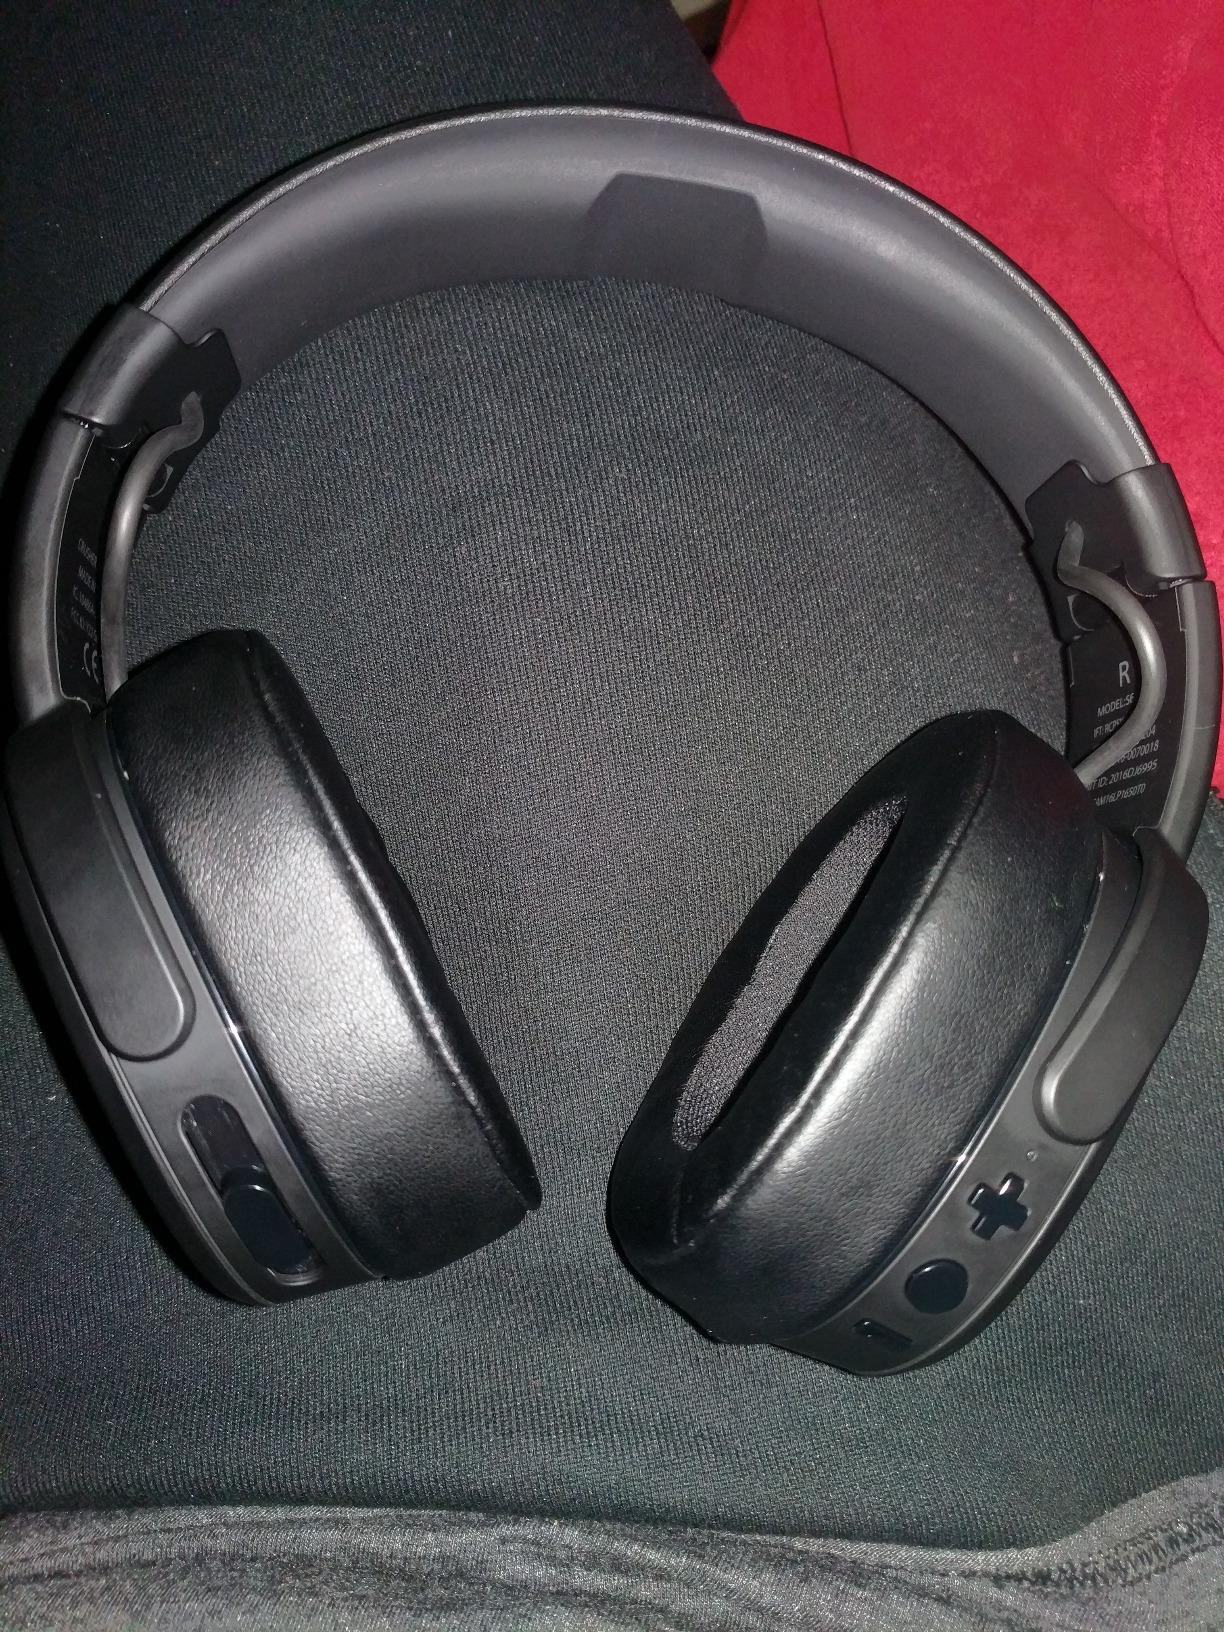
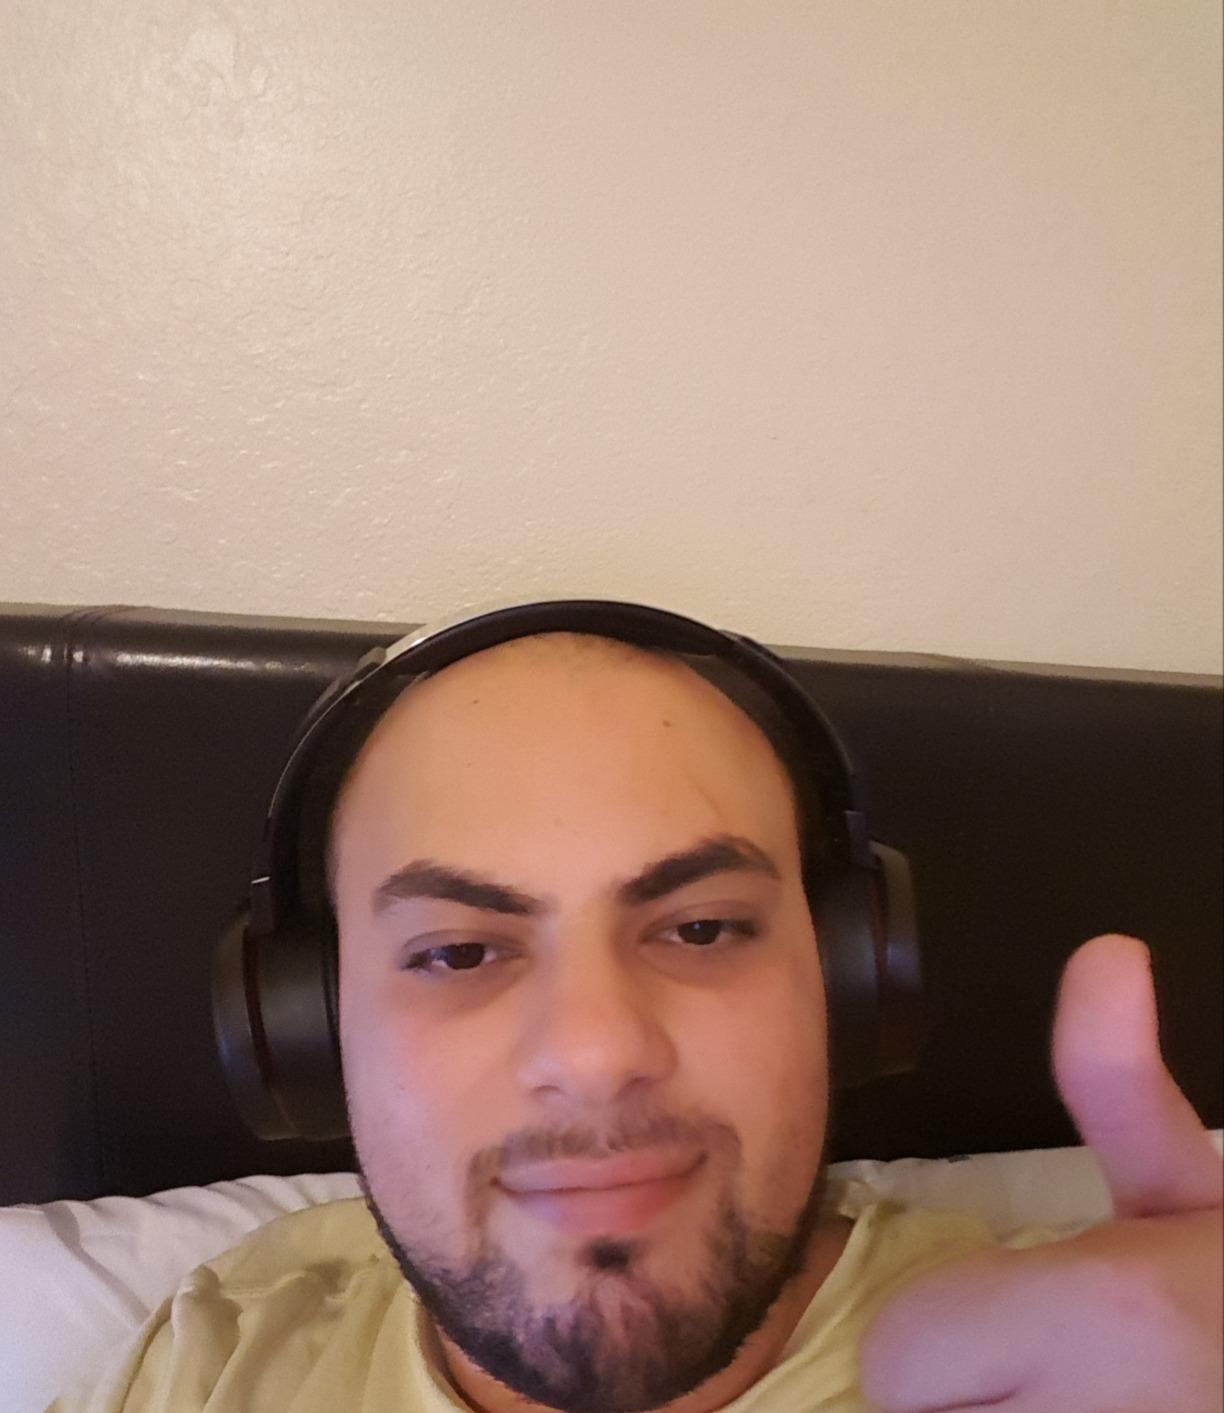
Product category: headphones
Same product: no